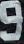
Number: 9